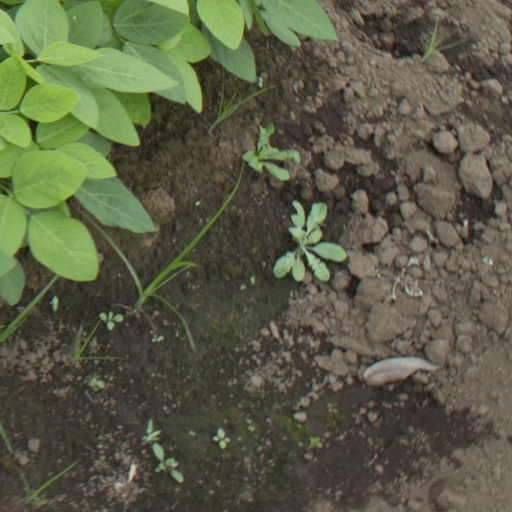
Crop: soybean